Gertrud Rask

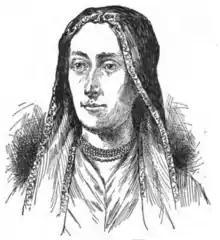
Gertrud Rask Egede

Gertrud Rask (167321 December 1735) was the first wife of the Danish-Norwegian missionary to Greenland Hans Egede and was the mother of the missionary and translator Paul Egede.